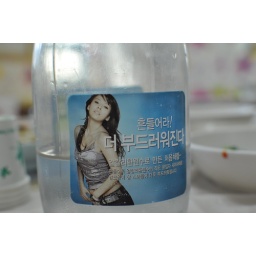
Soju model in a water bottle